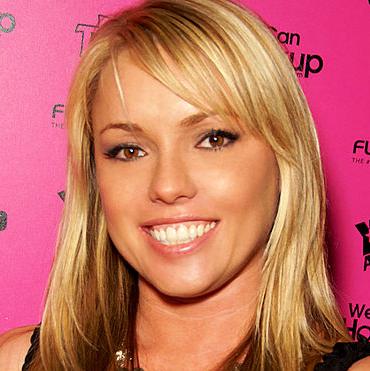
Age: 30